2013 Monaco GP2 Series round

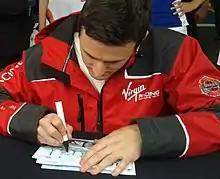
Fabio Leimer "(pictured in 2015)" was caught up in a first lap accident triggered by Johnny Cecotto Jr.

The feature race was due to start at 11:15 Central European Summer Time on 24 May, but was delayed by 15 minutes due to an incident during qualifying for the Porsche Supercup race in which several cars crashed at Massenet corner. Repairs were required to the barriers at the turn as they had been dislodged, and oil laid on the track surface at the same turn was covered with cement dust. When the race began under overcast and cool weather of and a track temperature of , wheelspin from Cecotto allowed his teammate Evans to lead the field into Sainte Dévote turn. Soon after a 15-car crashed at the first corner forced a stoppage. After losing the lead Cecotto was holding off Leimer through Sainte Dévote, it became impossible for Cecotto to maintain his line and he understeered straight into the barrier. Leimer was trapped and mounted the left-hand corner of Cecotto's car. Palmer took avoiding action by spinning on the inside, blocking the turn. Palmer avoided injury when Leal's front wing almost struck his helmet.